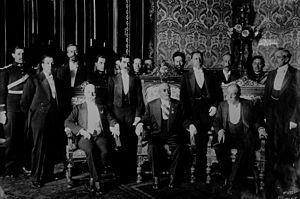
José Victoriano Huerta Márquez est un militaire et homme d'État mexicain, président du Mexique du 18 février 1913 au 14 juillet 1914.
Le cabinet est du Mexique la réunion des membres les plus importants de l'exécutif du gouvernement fédéral du Mexique. Le cabinet national est formé des représentants de divers départements de l'exécutif du gouvernement fédéral du Mexique. Son existence remonte au premier Chef d'État du Mexique, l'Empereur Agustín de Iturbide, qui nomma un Ministère de quatre personnes pour le conseiller et l'assister dans ses tâches, ils étaient José Manuel de Herrera comme le Ministre des Relations Extérieures et Intérieures, Juan Pérez Maldonado comme le Ministre des Finances, José Dominguez Manzo comme le Ministre de la Justice et des Affaires Ecclésiastiques et Miguel Antonio Medina y Miranda comme le Ministre de la Guerre et de la Marine, mais depuis 1853, les ministères ont été institués par les secrétariats.